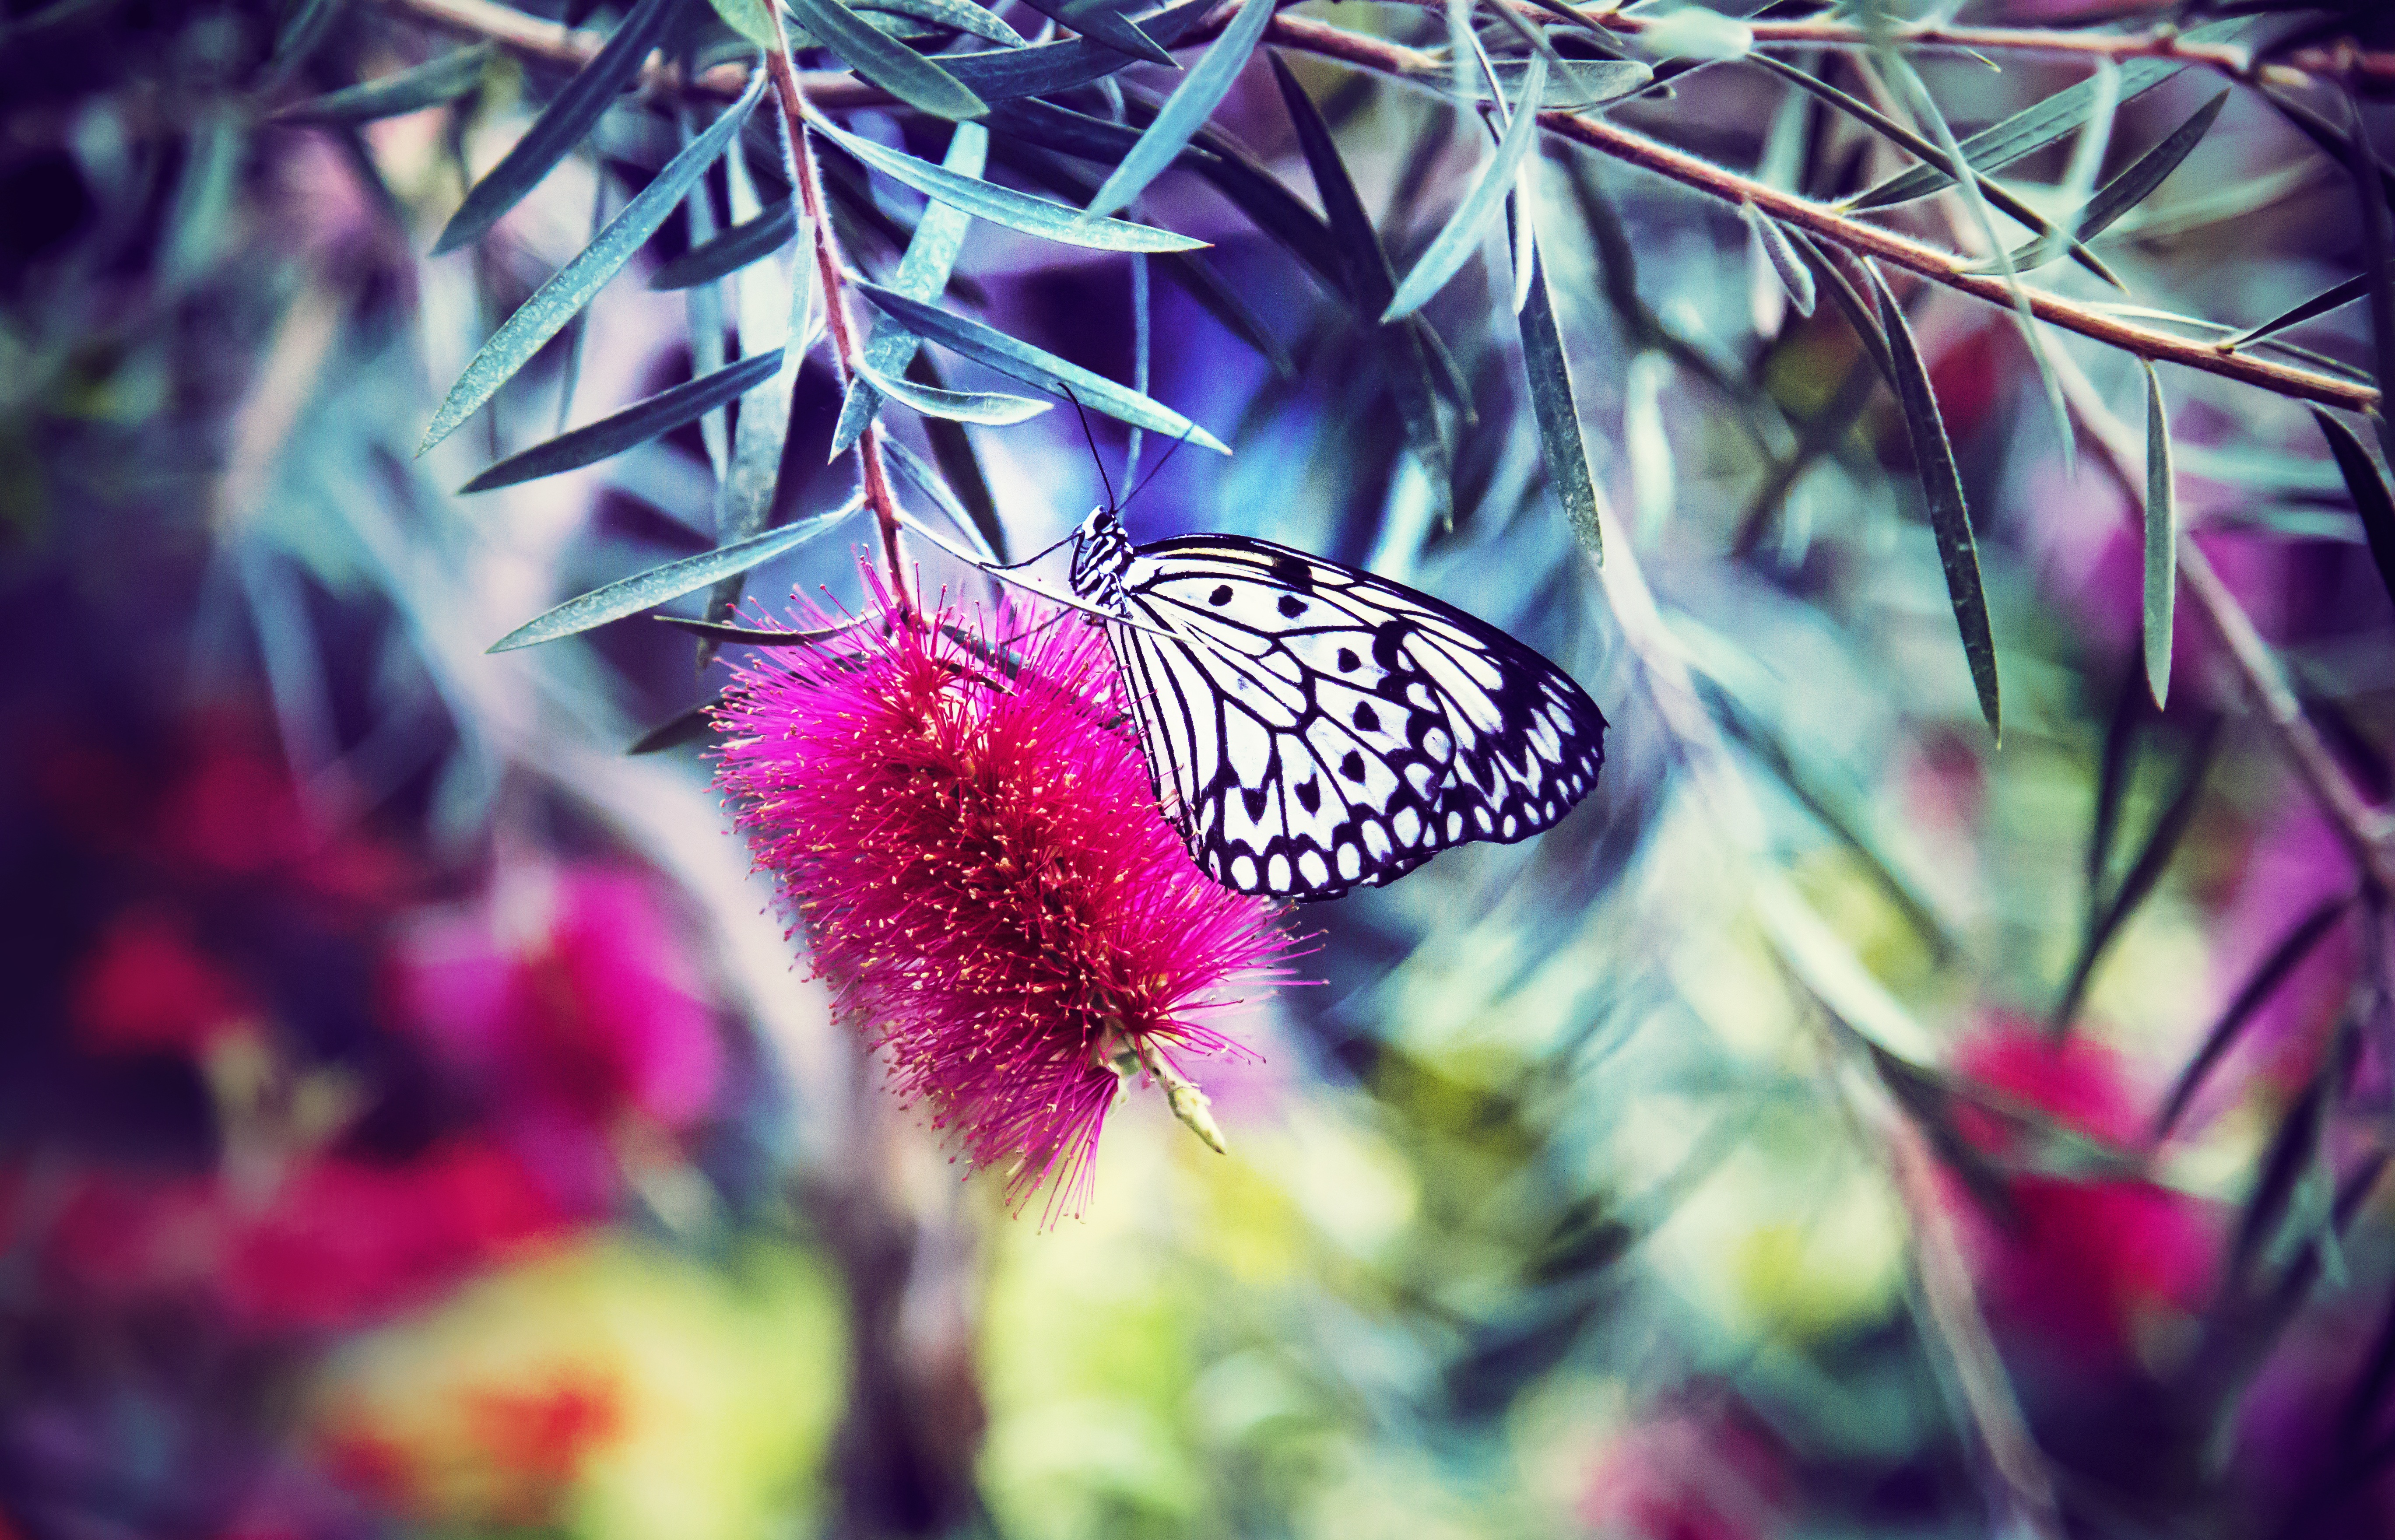
nature, branch, plant, photography, flower, petal, insect, botany, butterfly, flora, invertebrate, close up, depth of field, macro photography, moths and butterflies